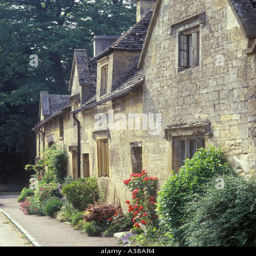
cottages in the village of person